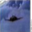
Label: airplane